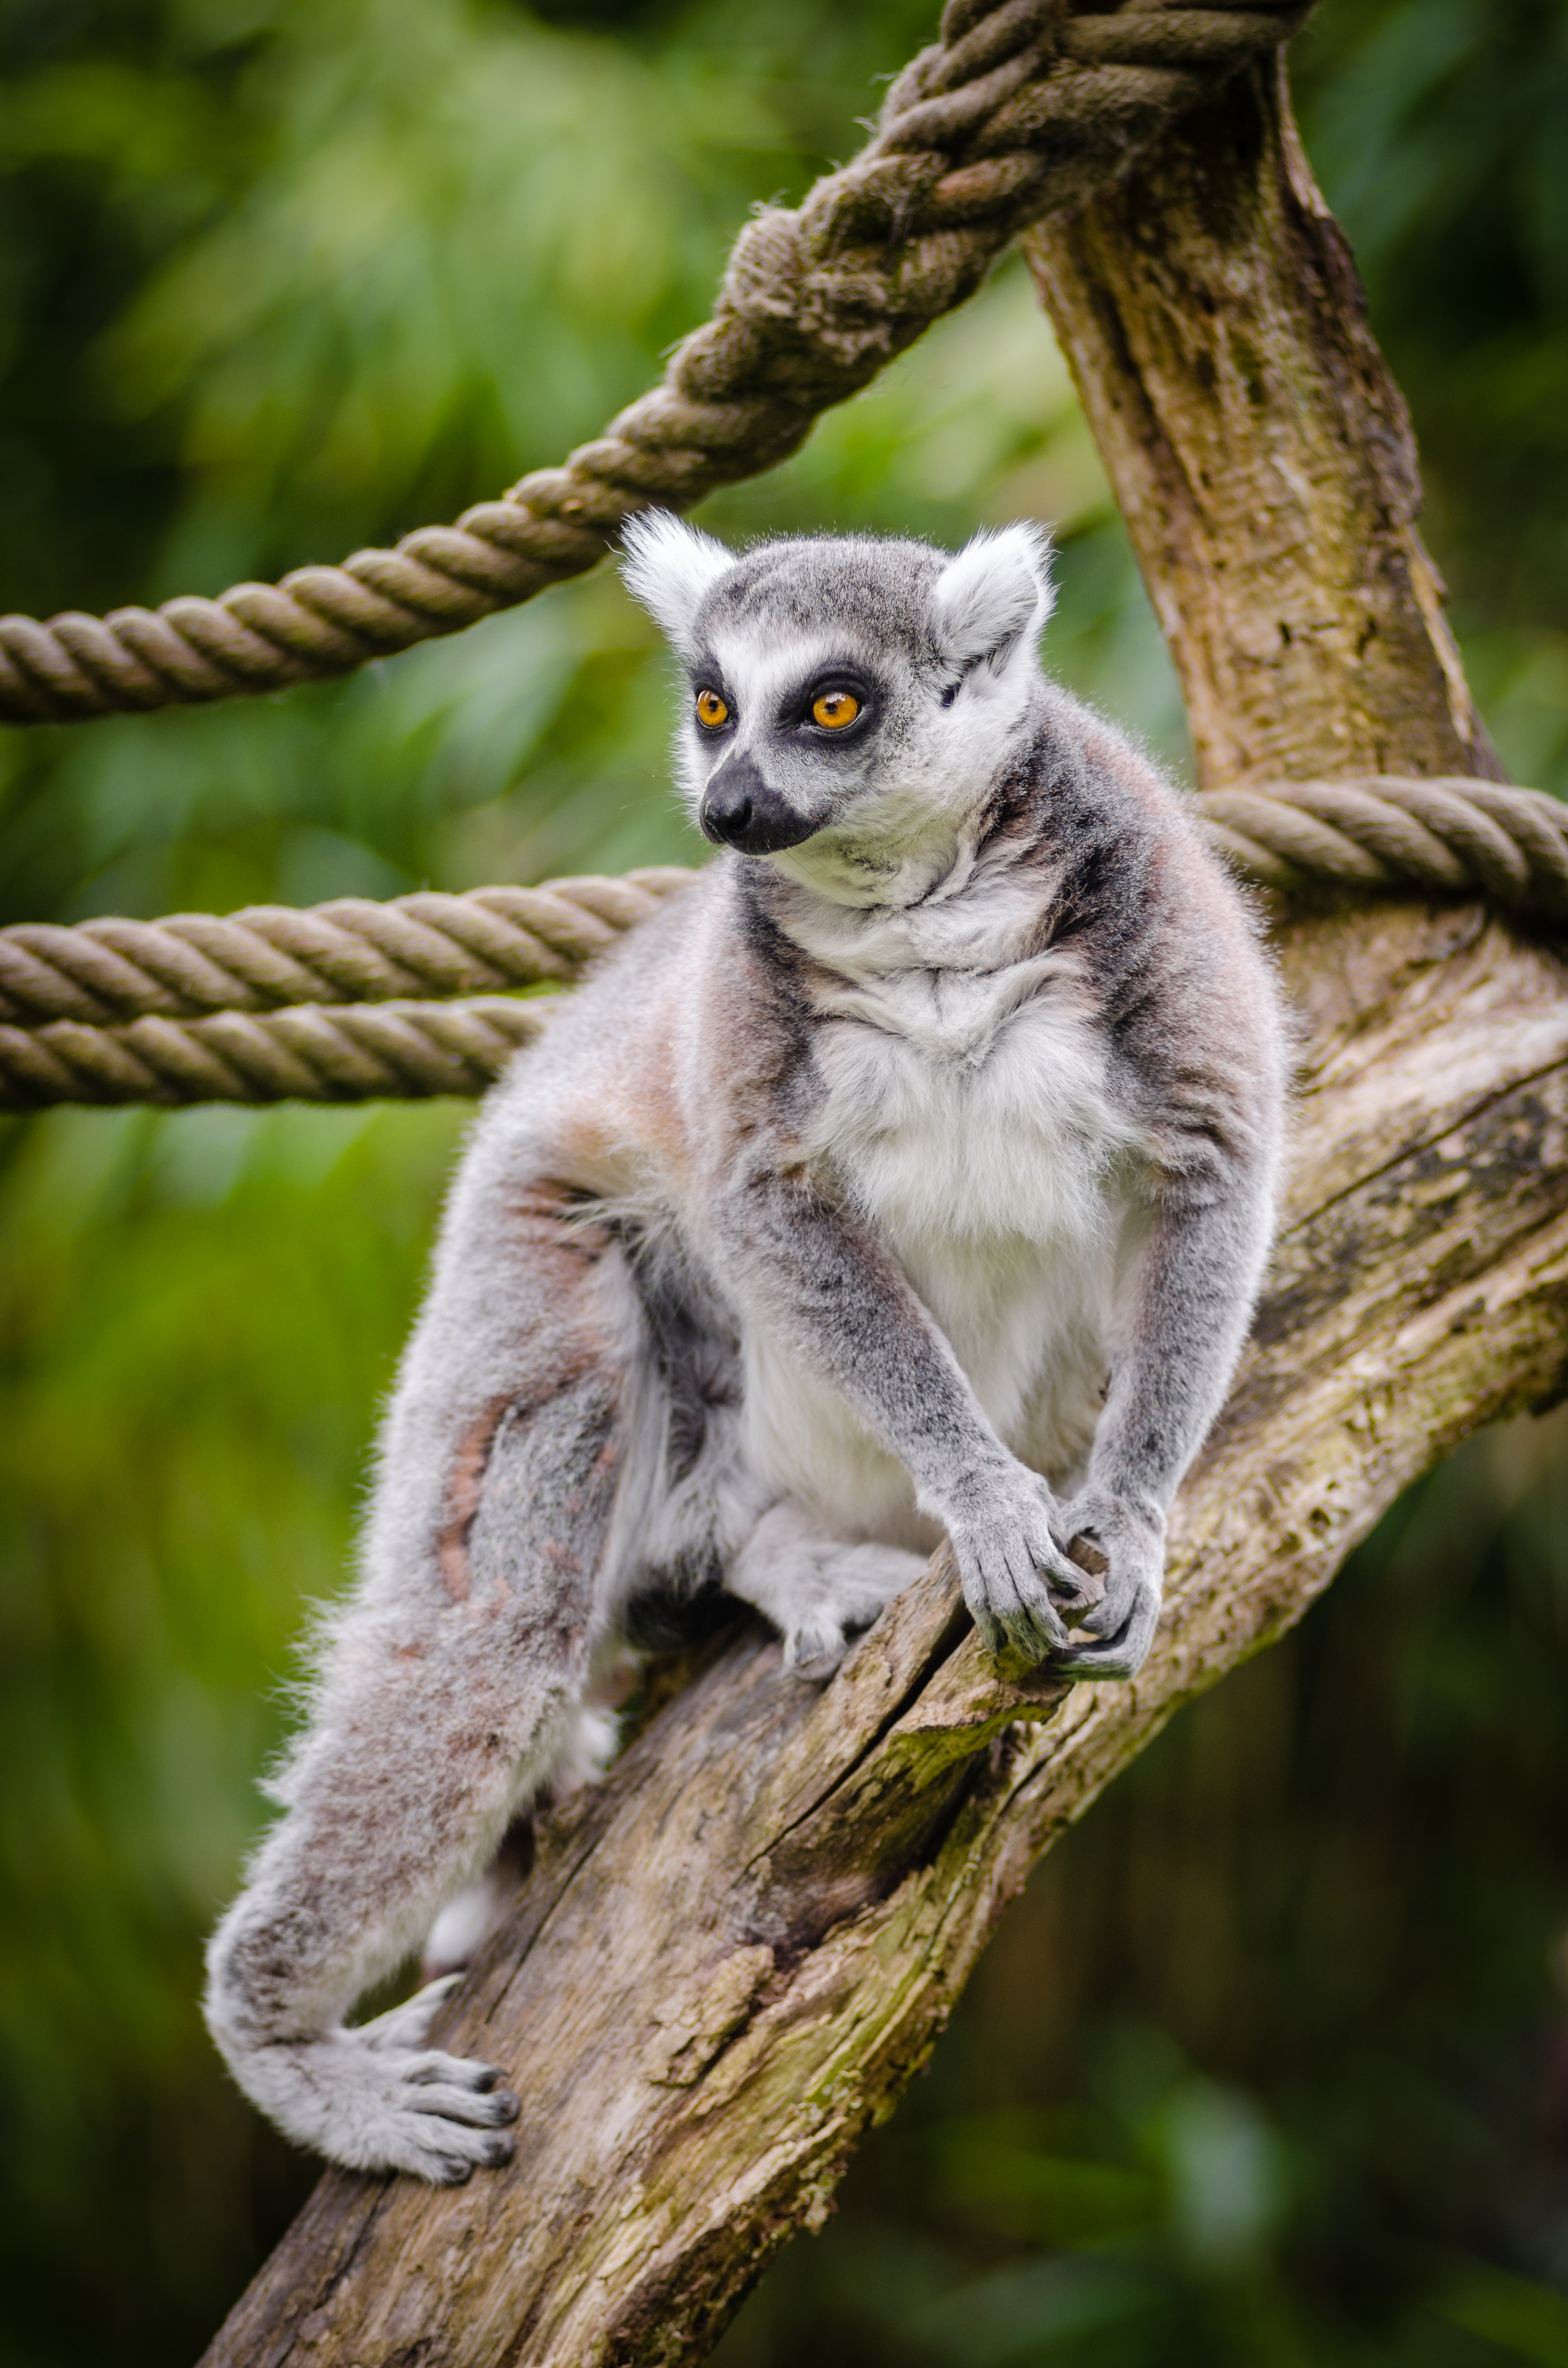
animal, wildlife, zoo, mammal, fauna, primate, madagascar, vertebrate, lemur, new world monkey